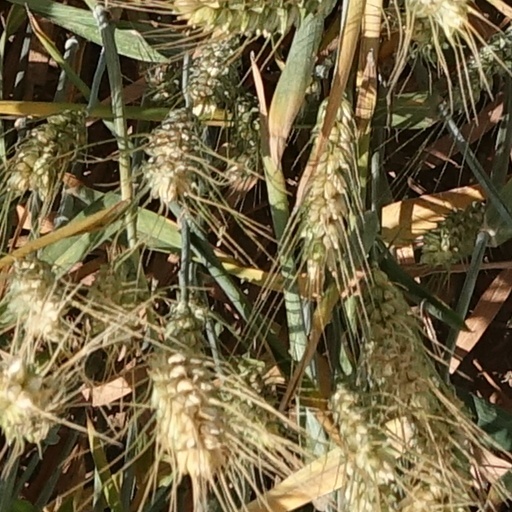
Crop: wheat